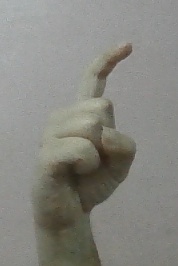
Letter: ra